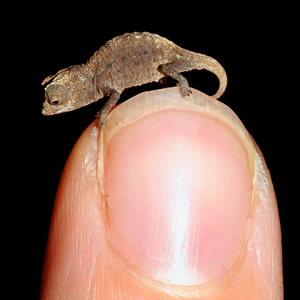
Un jeune Brookesia micra sur un doigt humain.
Brookesia micra est une espèce de sauriens de la famille des Chamaeleonidae.